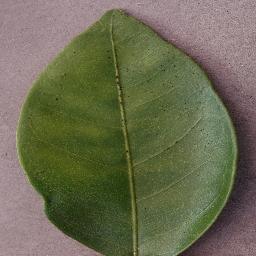
Label: Orange___Haunglongbing_(Citrus_greening)